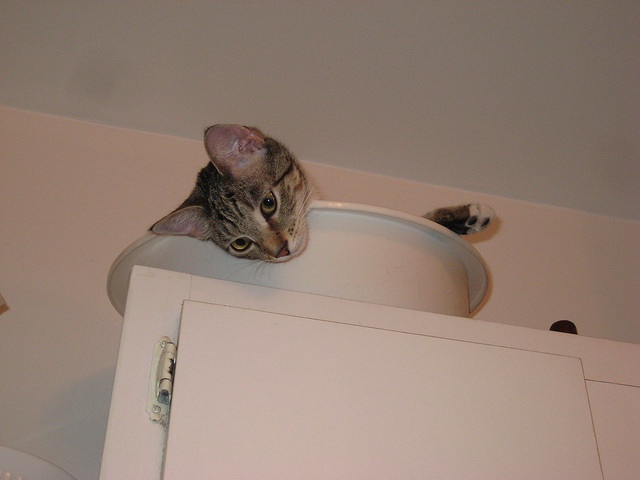
A cat laying in a white bowl on top of a cupboard.
a cat laying in a bowl on top of a cabinet
A cat looking down from inside of a bowl on top of a cabinet.
A cat sits in a bowl placed on top of a cabinet.
a cat laying in a bowl on top of a cabinet